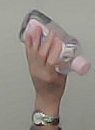
Product: johnson_baby